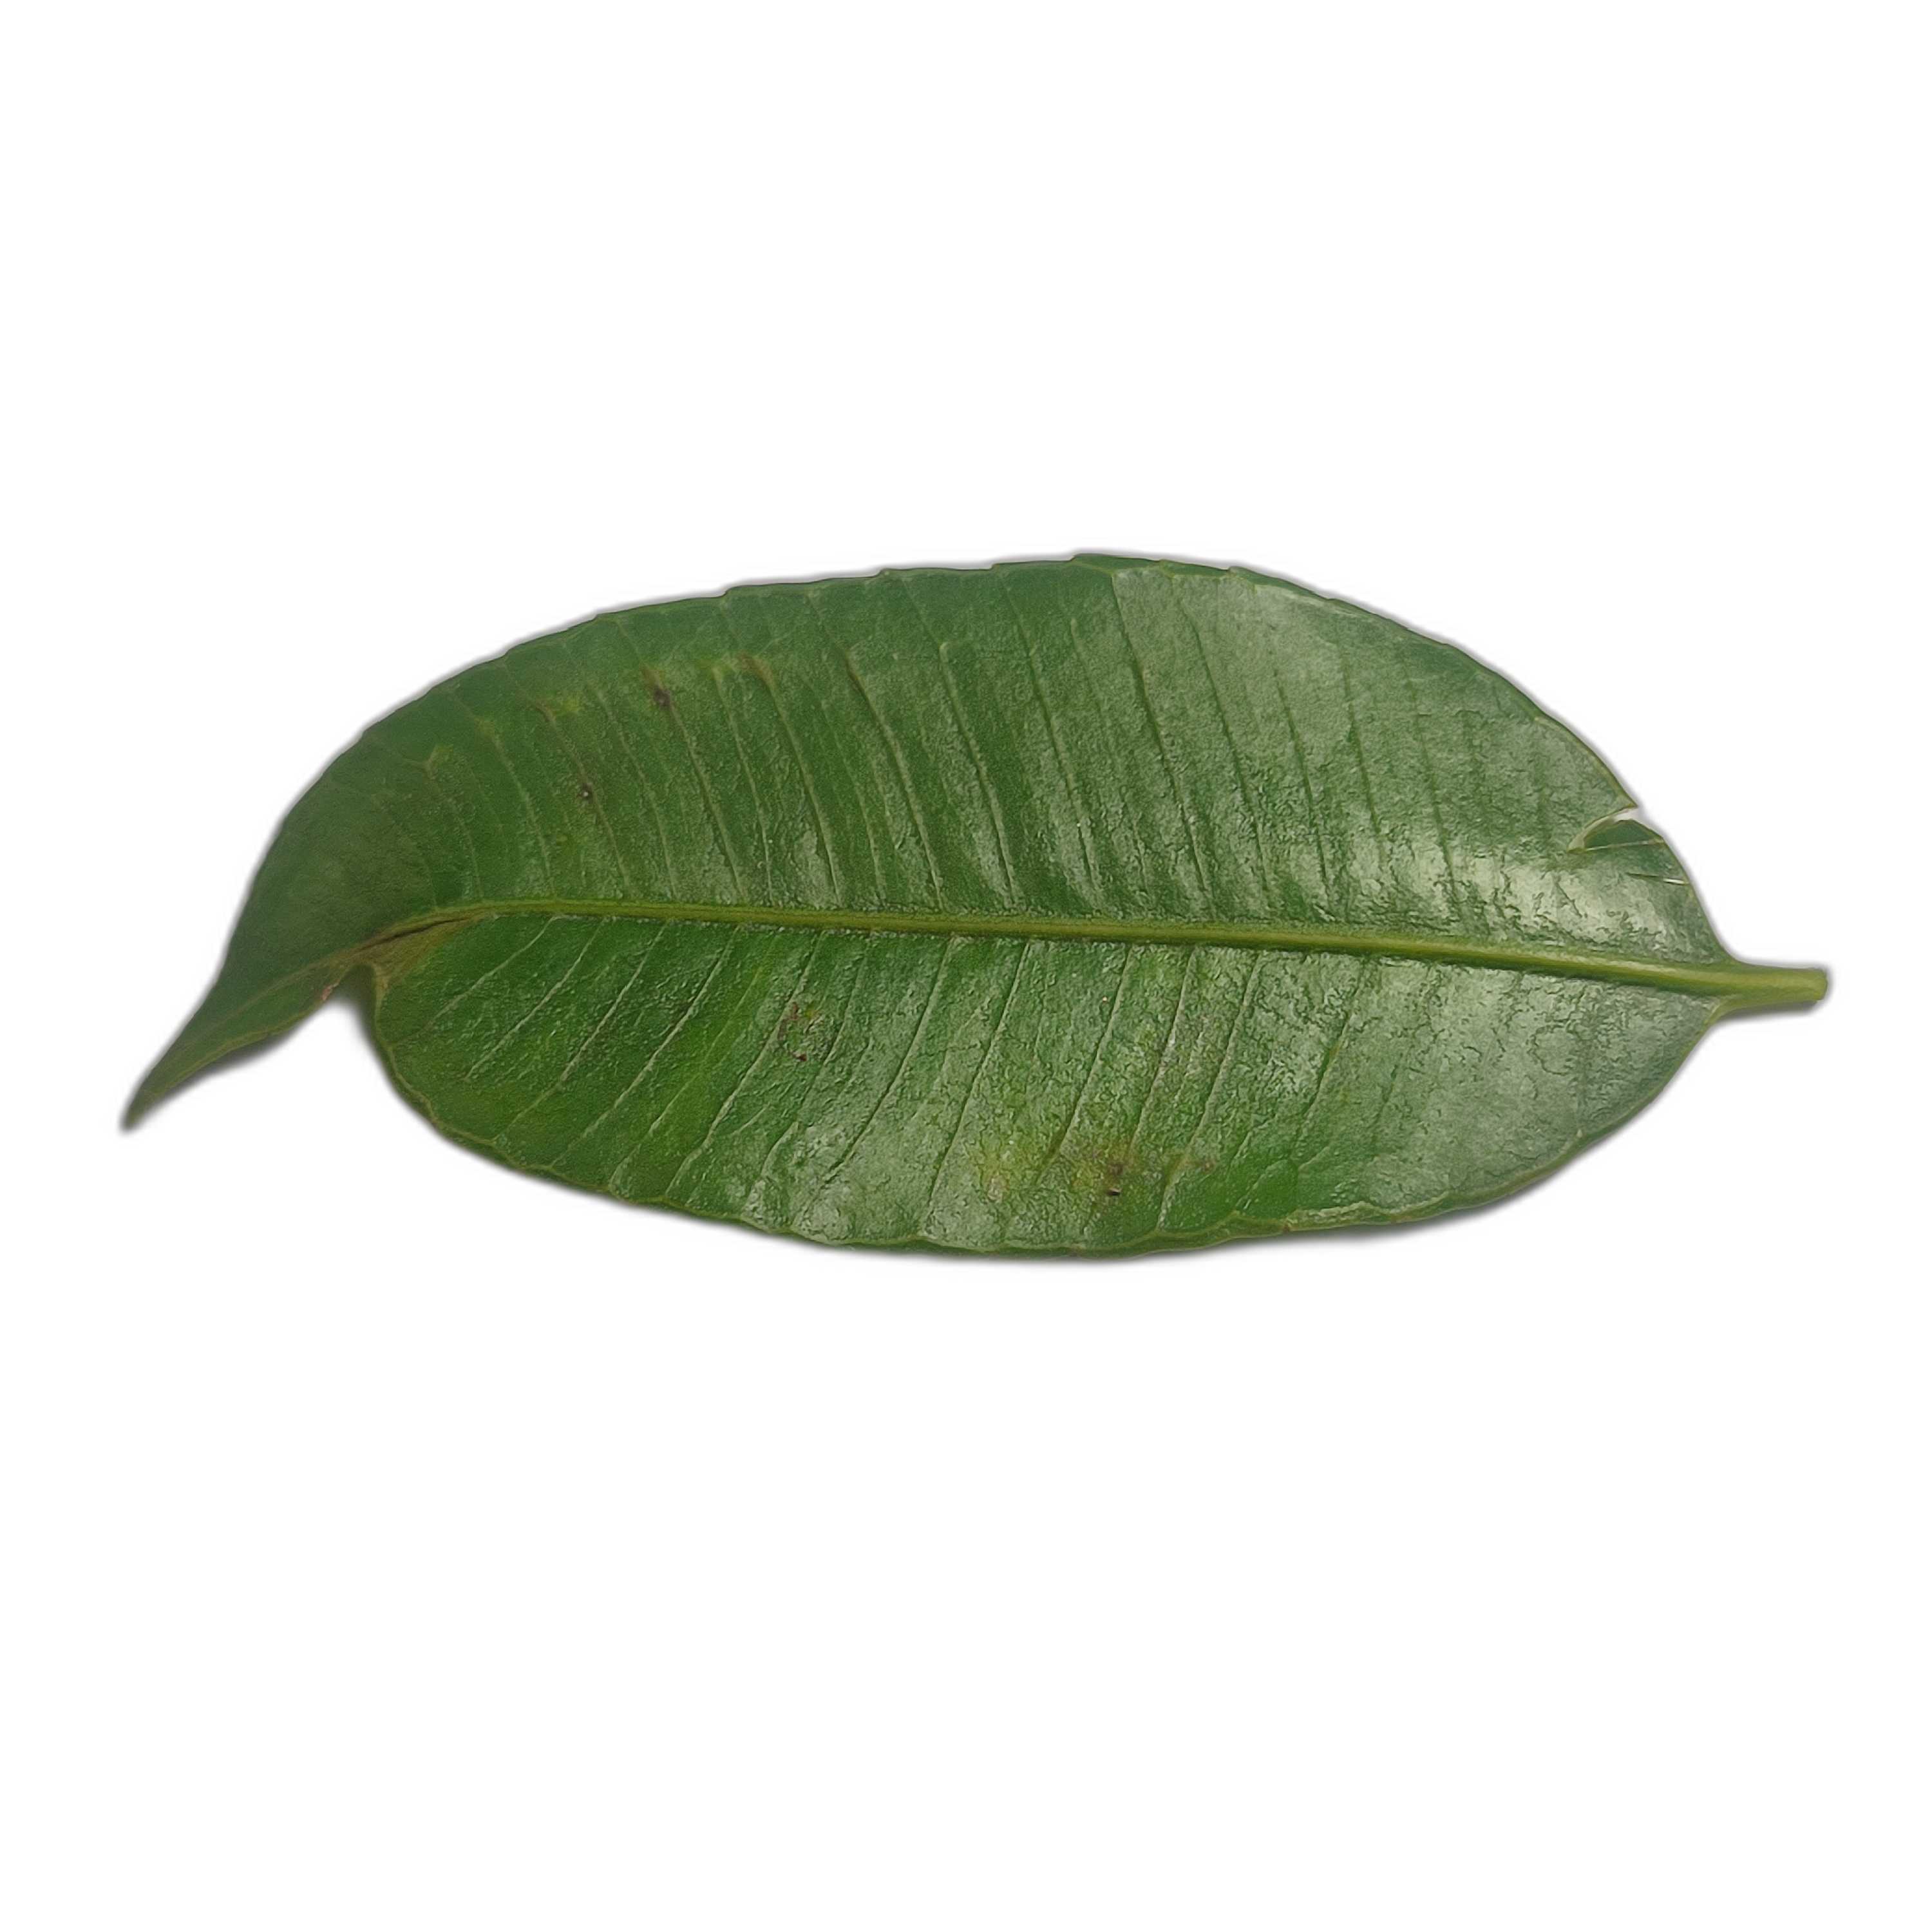
Label: healthy